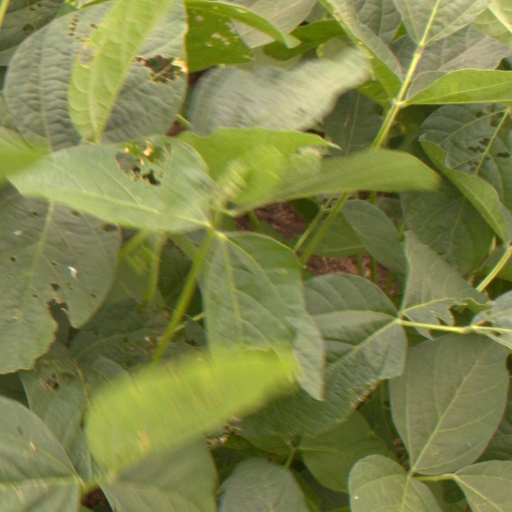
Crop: soybean